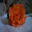
Label: rose